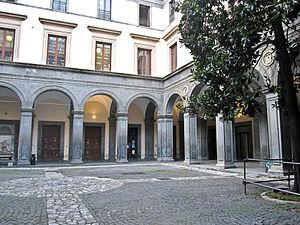
Le palazzo Orsini di Gravina est un bel exemple d'architecture Renaissance de type toscan et romain du centre historique de Naples; depuis 1936, il est le siège de la Faculté d'Architecture de l'Université Frédéric II.